St. John's Episcopal Church (Mount Morris, New York)

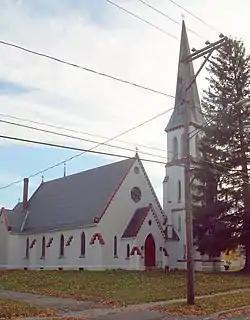
St. John's Episcopal Church, Mount Morris, NY, October 2009

St. John's Episcopal Church is a national historic district that consists of an Episcopal church complex located at Mount Morris in Livingston County, New York. The complex consists of the 1857 Gothic Revival brick church and an 1867 frame parsonage. The parsonage is constructed in the Carpenter Gothic style.